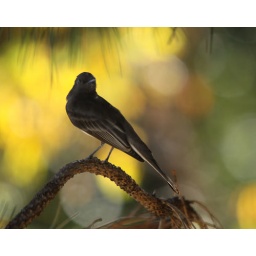
This bird kept flying away and coming back to the same branch. Fall leaves create the mood in the background.